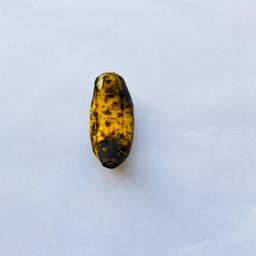
Banana variety: Sabri Kola